William Farel

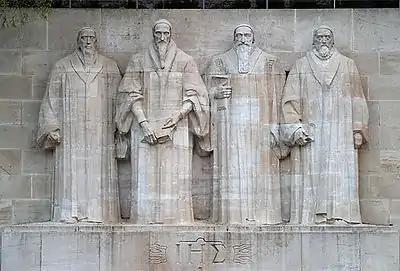
The Reformation Wall in Geneva. From left: Farel, John Calvin, Theodore Beza, and John Knox

Farel began preaching in Geneva in 1532. After an initial hostile reception, he gained an increasing number of followers, so that the General Council of Geneva adopted the Reformation in May 1536. Two months later, Farel convinced John Calvin, who was passing through Geneva, to stay in the city and participate in its evangelization. In October 1536, Farel led a delegation of pastors to the disputation of Lausanne, which sanctioned the conversion of Vaud (then occupied by the canton of Bern). However, Farel and Calvin soon came into conflict with the government of Republic of Geneva, over questions of the respective authority of the Church and the State. Farel, along with Calvin, was banished from Geneva in the Easter of 1538. He settled in Neuchâtel, where he would spend the rest of his life as the city's first pastor. Nevertheless, Farel often traveled to Switzerland, France and Germany, and was frequently consulted by Calvin.